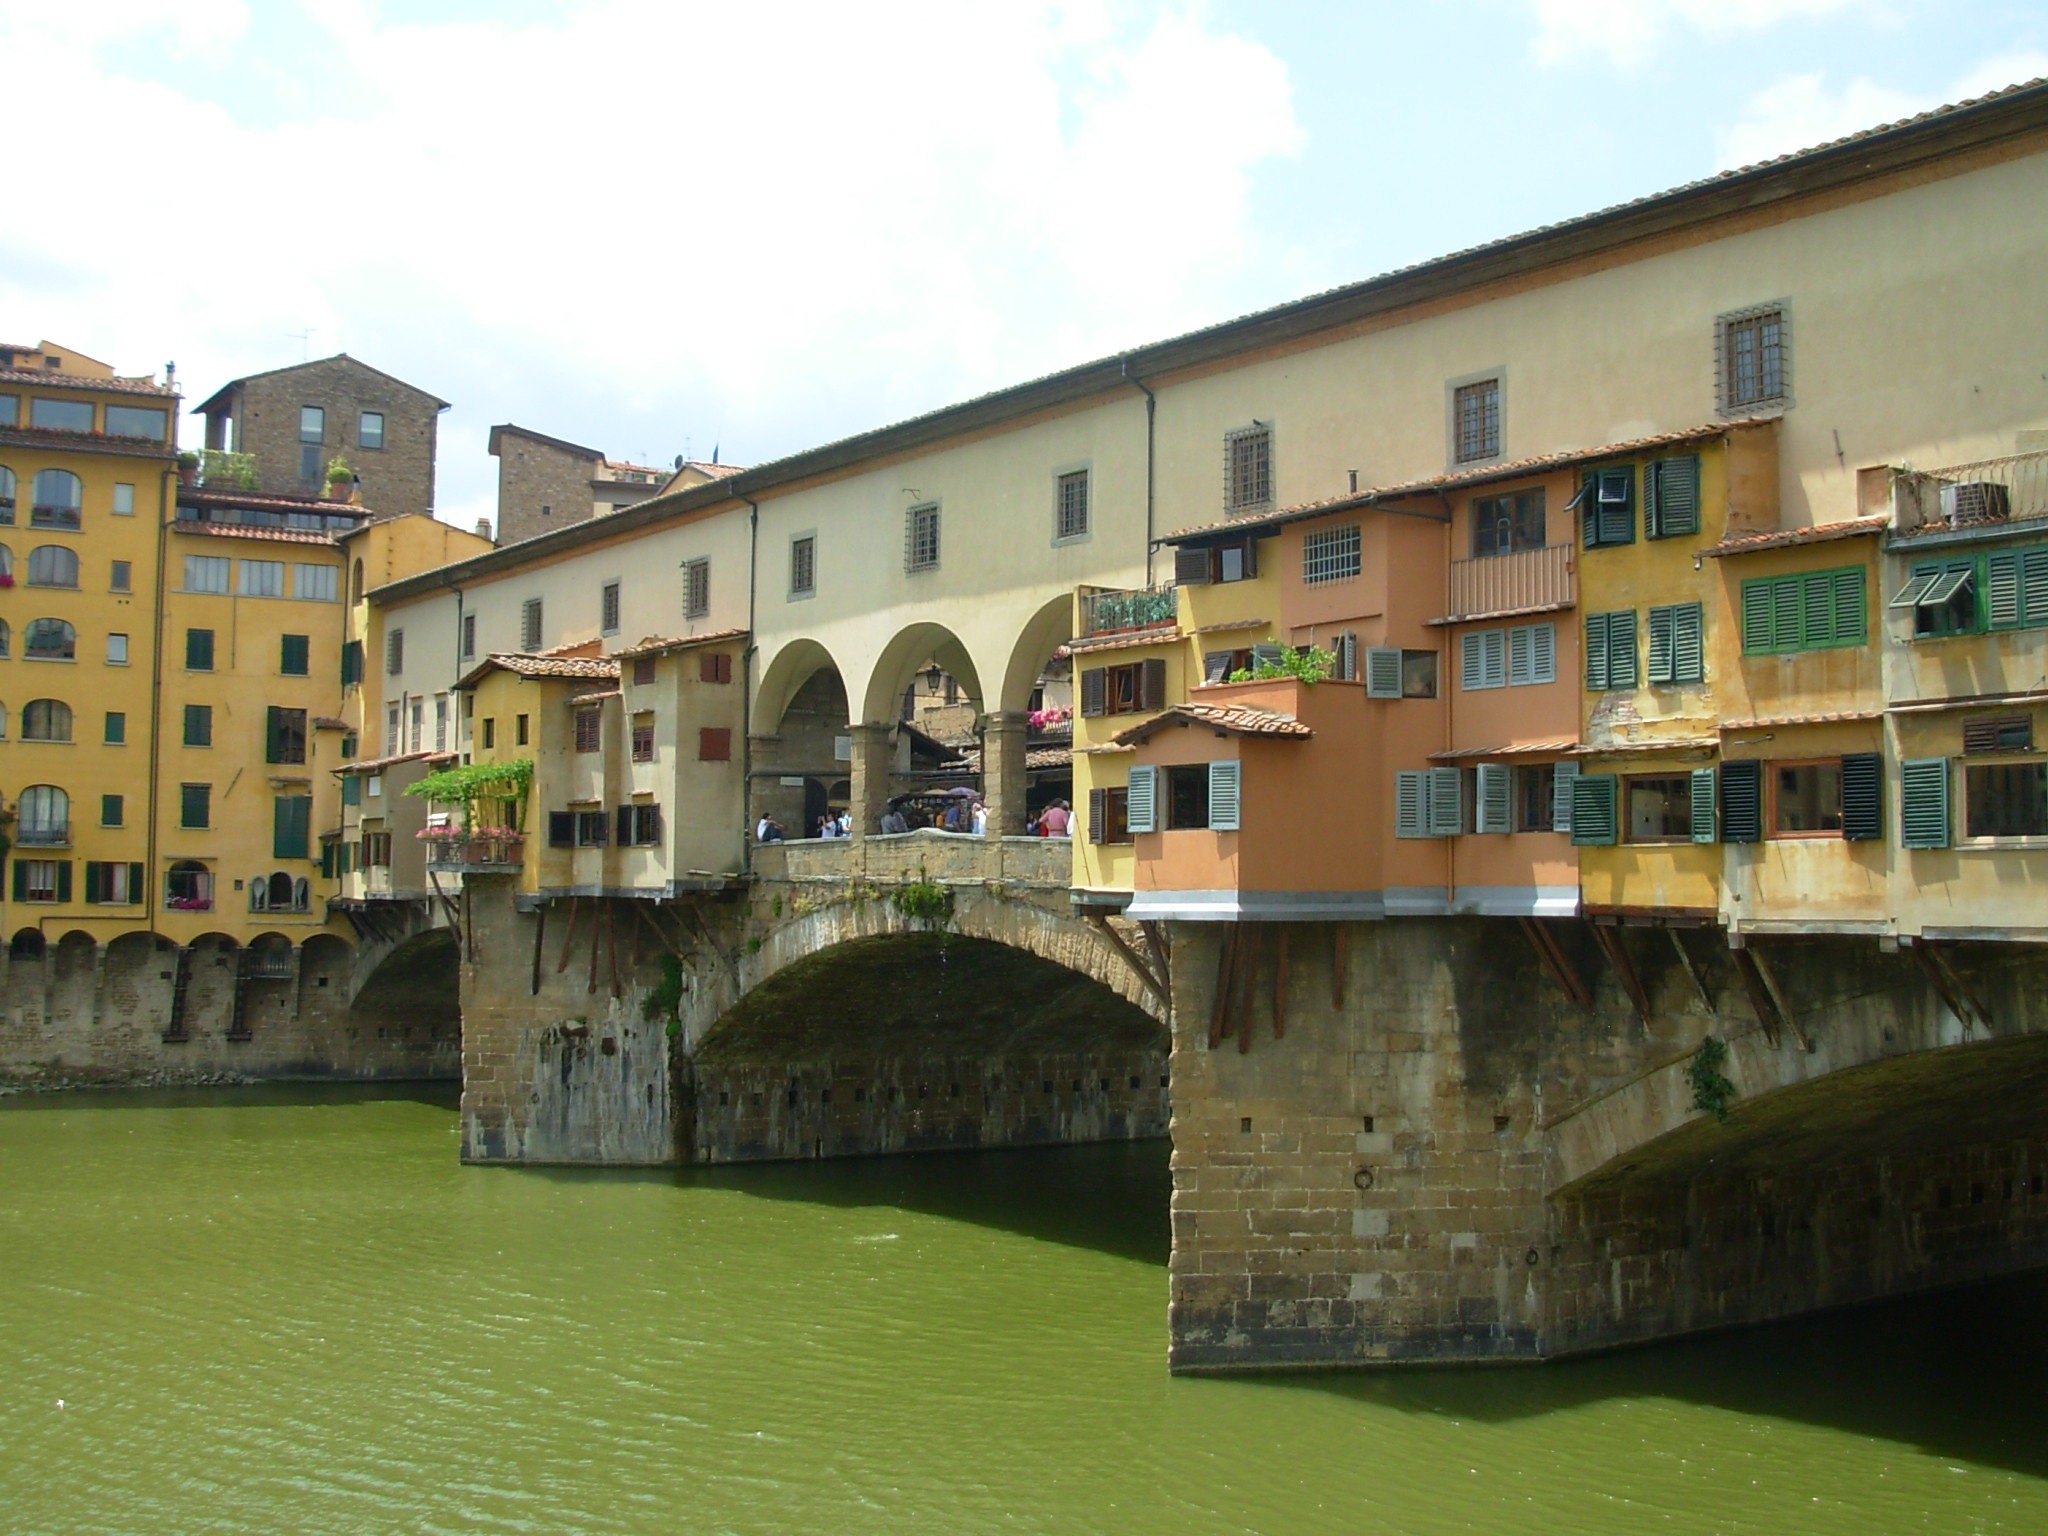
bridge, town, river, canal, tuscany, property, waterway, estate, florence, arno, firenze, ponte vecchio